Bergen

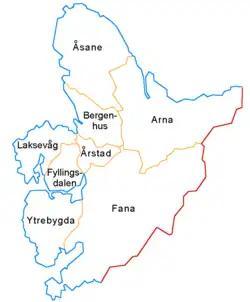
Boroughs of Bergen

The city centre of Bergen lies in the west of the municipality, facing the fjord of Byfjorden. It is among a group of mountains known as the Seven Mountains, although the number is a matter of definition. From here, the urban area of Bergen extends to the north, west and south, and to its east is a large mountain massif. Outside the city centre and the surrounding neighbourhoods (i.e. Årstad, inner Laksevåg and Sandviken), the majority of the population lives in relatively sparsely populated residential areas built after 1950. While some are dominated by apartment buildings and modern terraced houses (e.g. Fyllingsdalen), others are dominated by single-family homes.